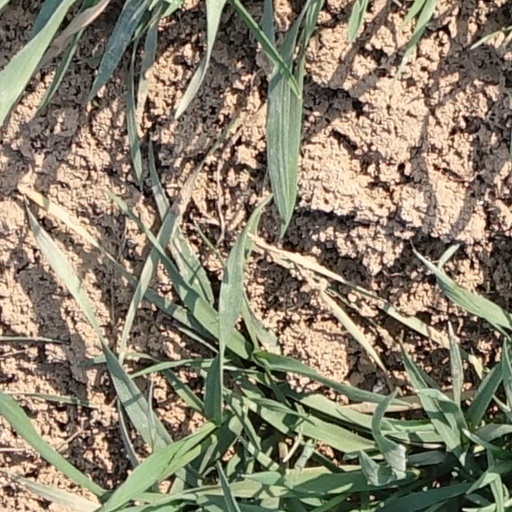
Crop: wheat